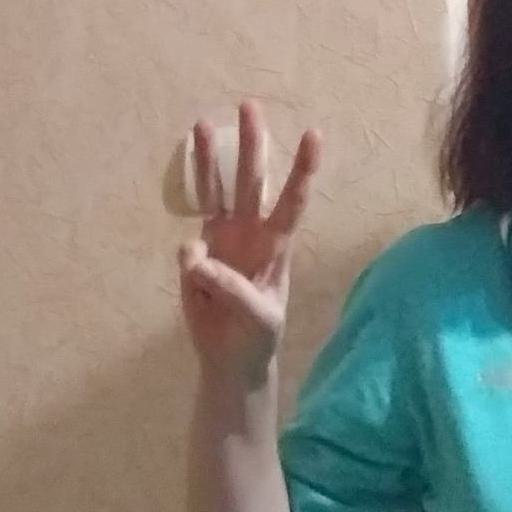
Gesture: three